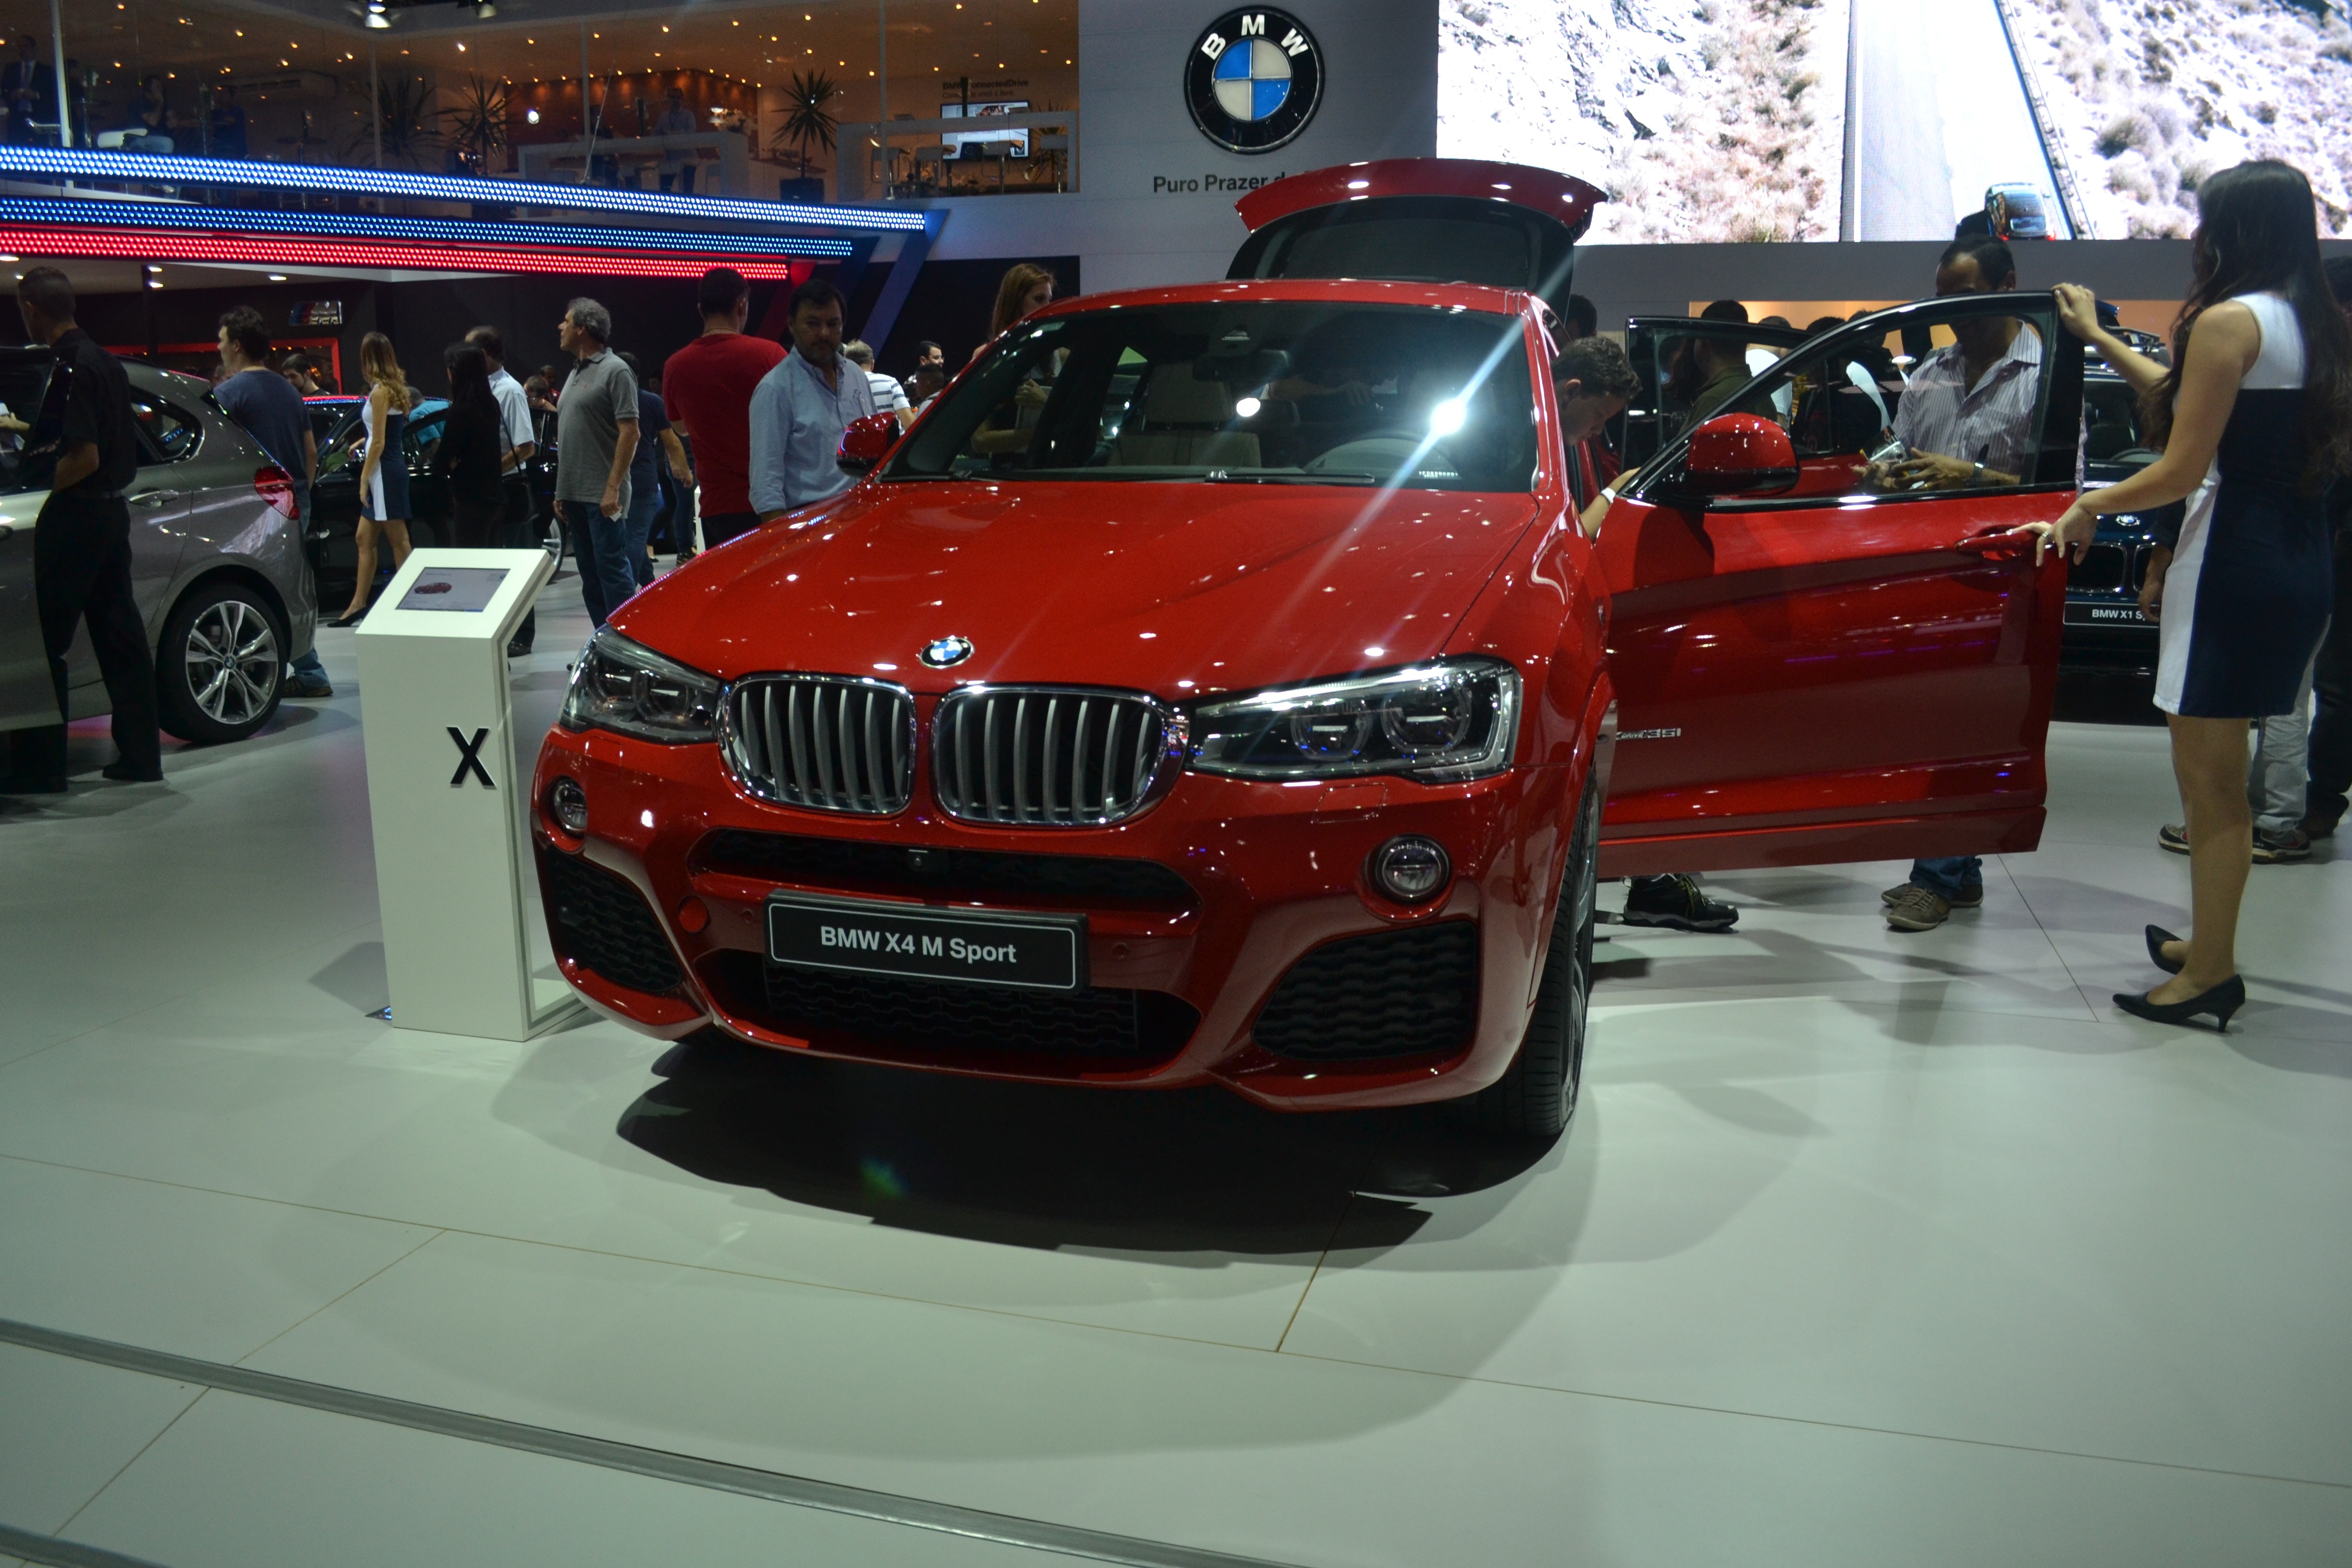
car, wheel, advertising, vehicle, sports car, motor vehicle, international, bmw, exhibition, auto show, sport utility vehicle, land vehicle, automobile make, automotive exterior, automotive design, luxury vehicle, sports sedan, reinvent